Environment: real
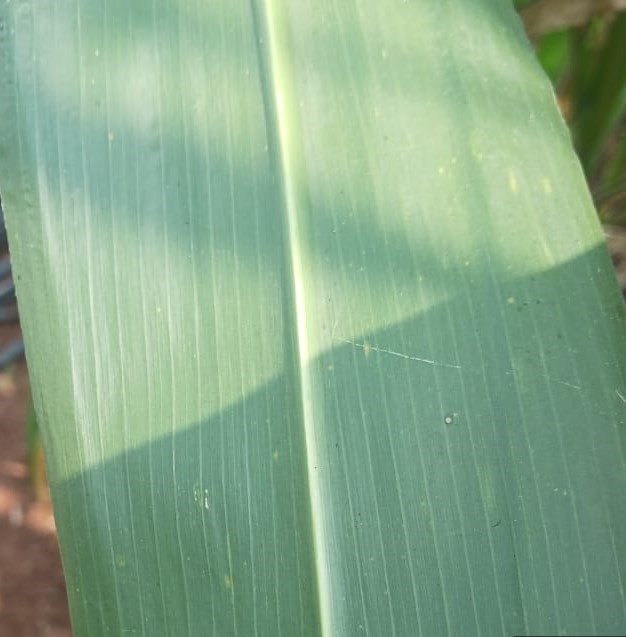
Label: healthy